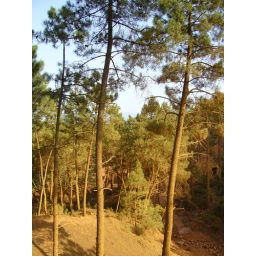
Even the trees are &amp;quot;polluted&amp;quot; by the red sand.